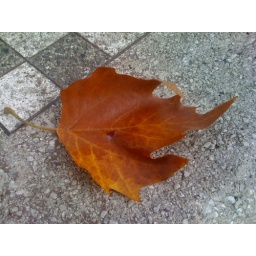
A tree in our dog park thinks it is Au-tumn not Au-gust.